Juan Bautista Gill

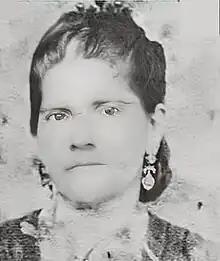
Portrait of María Díaz de Bedoya García, mother of 6th Paraguayan President, Juan Bautista Gill García

Jovellanos was forced from power after a rebellion started in 1874 under nationalist General Bernardino Caballero and Candido Barreiro. Gill was Minister of Finance of Paraguay from February 1874 to November 1874. He finally became the President between November 25, 1874 and April 12, 1877. His cousin Jose Higinio Uriarte y Garcia del Barrio served as Vice President and after Gill' s assassination served as President for the remainder of his term. His cabinet comprised Emilio Gill and Adolfo Saguier serving as Secretaries of Finance; Germán Serrano and Jose Urdapilleta, as Secretaries of the Interior; Bernardino Caballero and Benjamin Aceval, as Secretaries of Justice, Culture and Public Education; Patricio Escobar, Secretary of War and the Navy; and Facundo Machaín and Benjamin Aceval, as Secretaries of Foreign Affairs, and for a some time Candido Bareiro as Finance Minister.